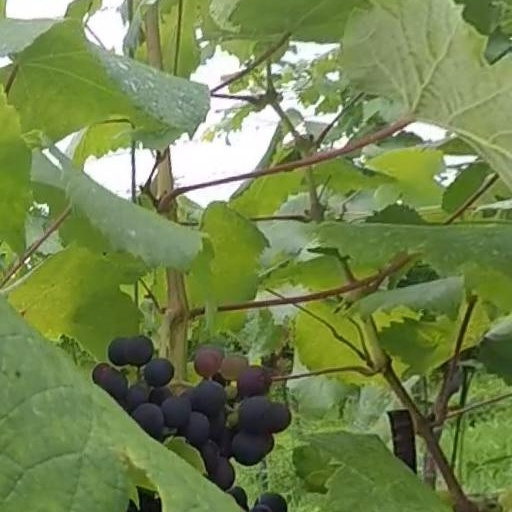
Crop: grape